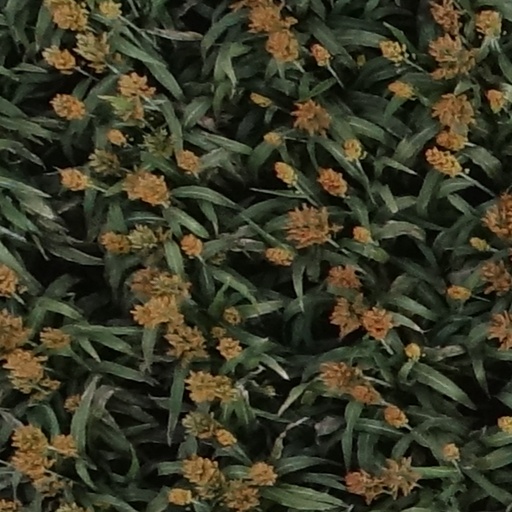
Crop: sorghum